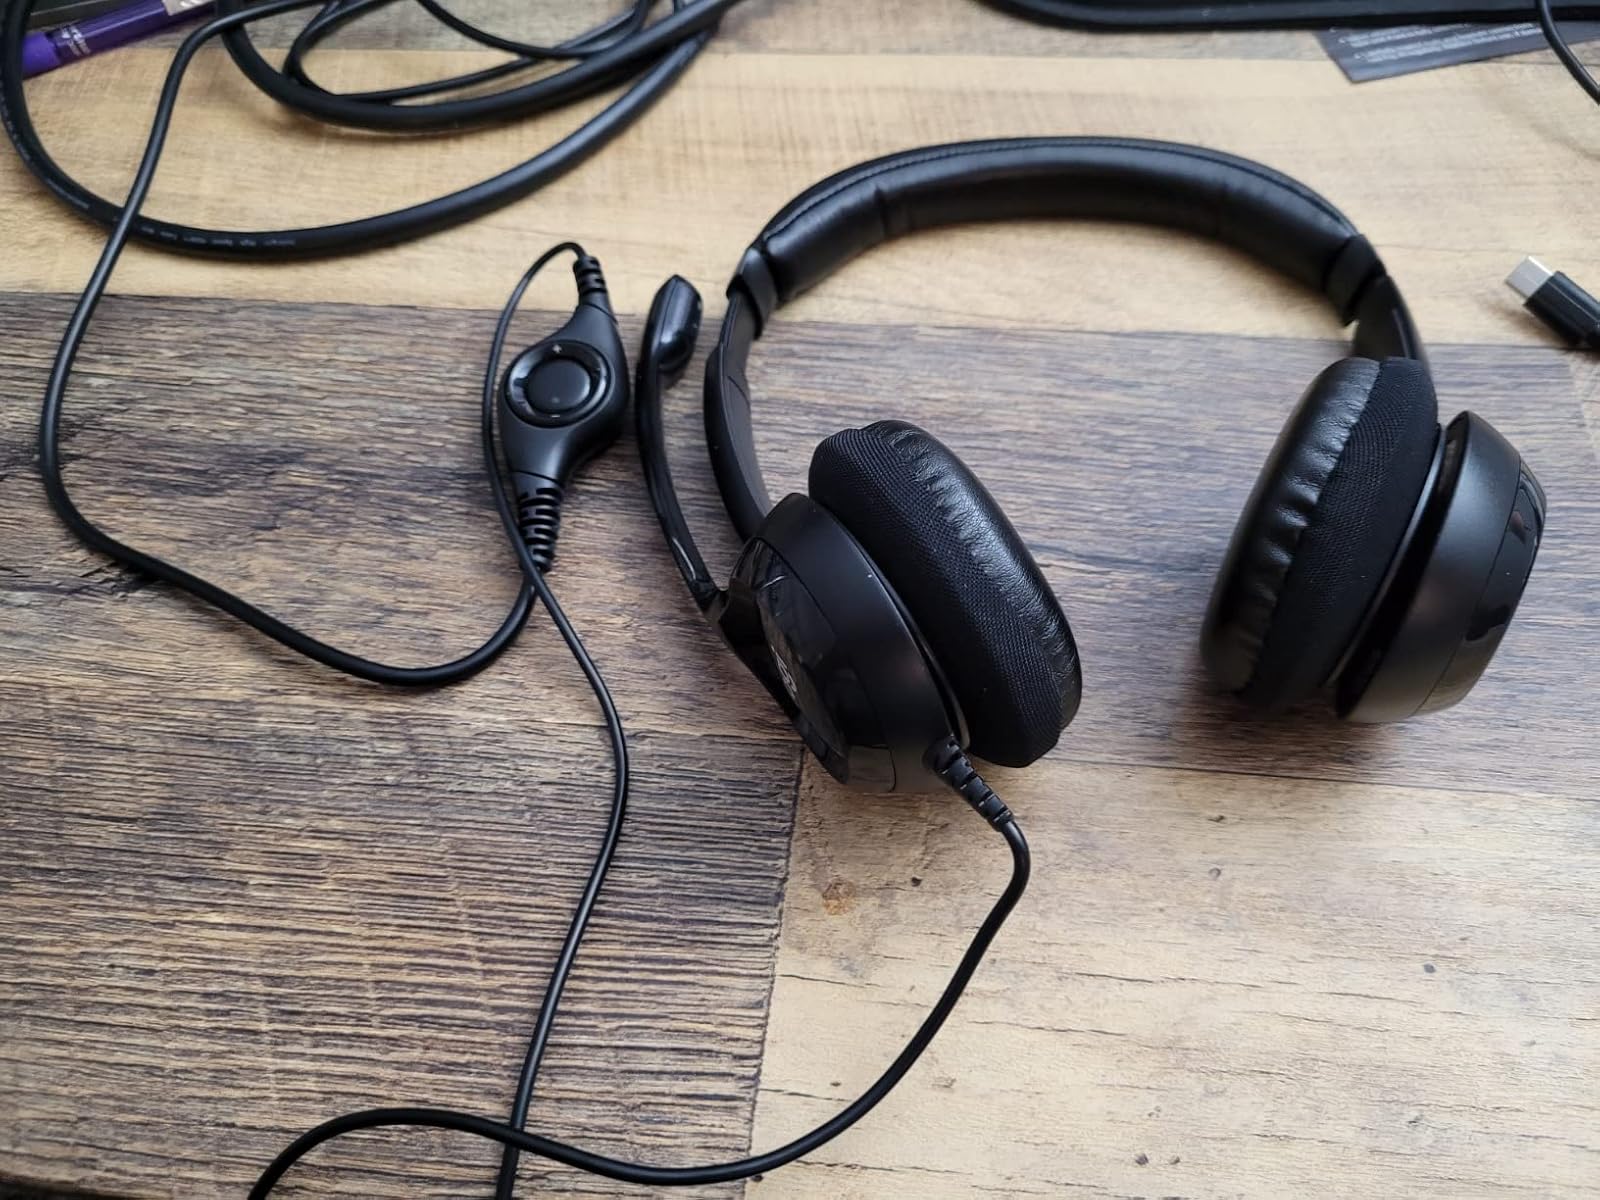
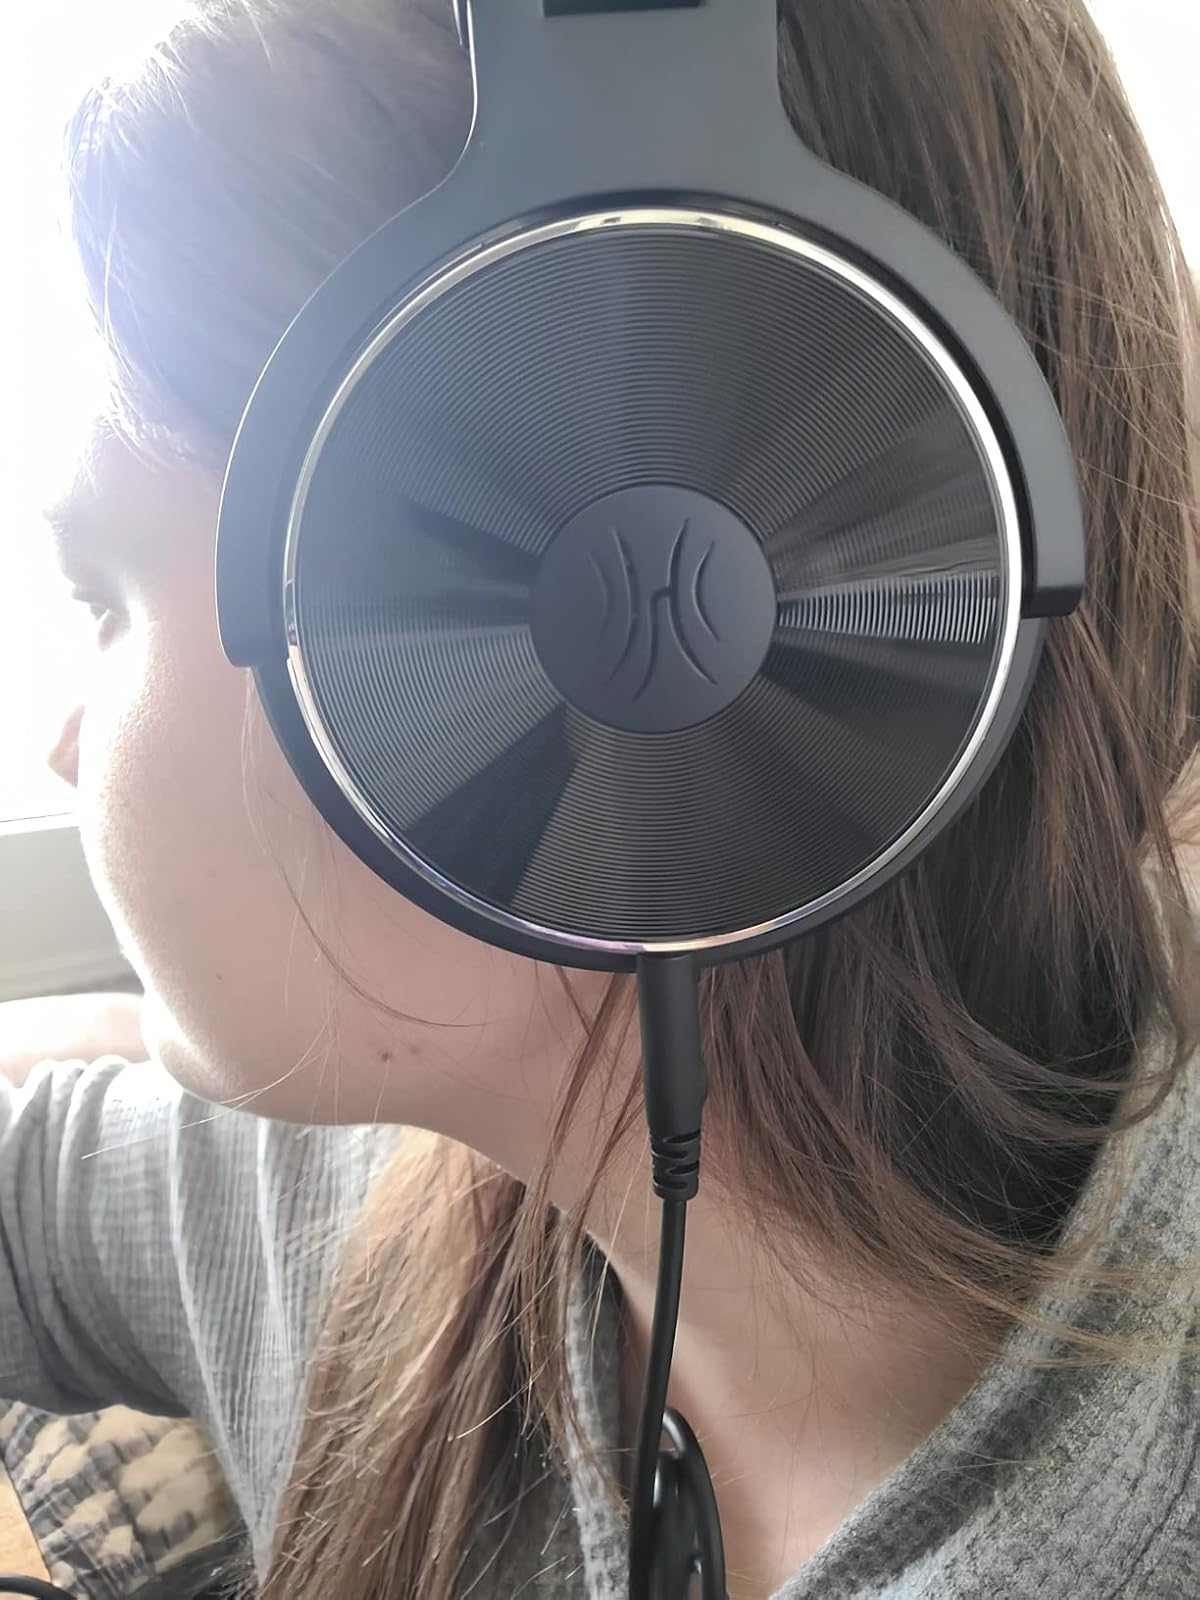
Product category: headphones
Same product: no